Honanki

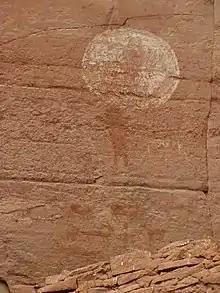
A prominent pictogram on site

The Honanki and Palatki archaeological sites were first studied by Jesse Walter Fewkes of the Smithsonian Institution. He conducted test excavations at both sites in 1895 and in 1911, during his study of Hopi migration traditions. Fewkes named the site "Honanki," which means "Bear House" in the Hopi language. Honanki was one of the largest prehistoric pueblos in the Verde Valley. This period in Southern Sinagua prehistory is called the "Honanki Phase." Many of the cliff dwellings in the area west of Sedona were occupied during the Honanki Phase. The Sinagua occupation of Honanki was probably between 1130 and 1280 CE, based on a tree-ring date of 1271 (from a wooden beam in the ruin) and other archaeological evidence.